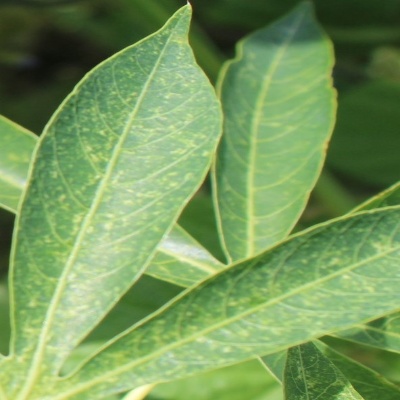
Crop: Cassava
Condition: green mite